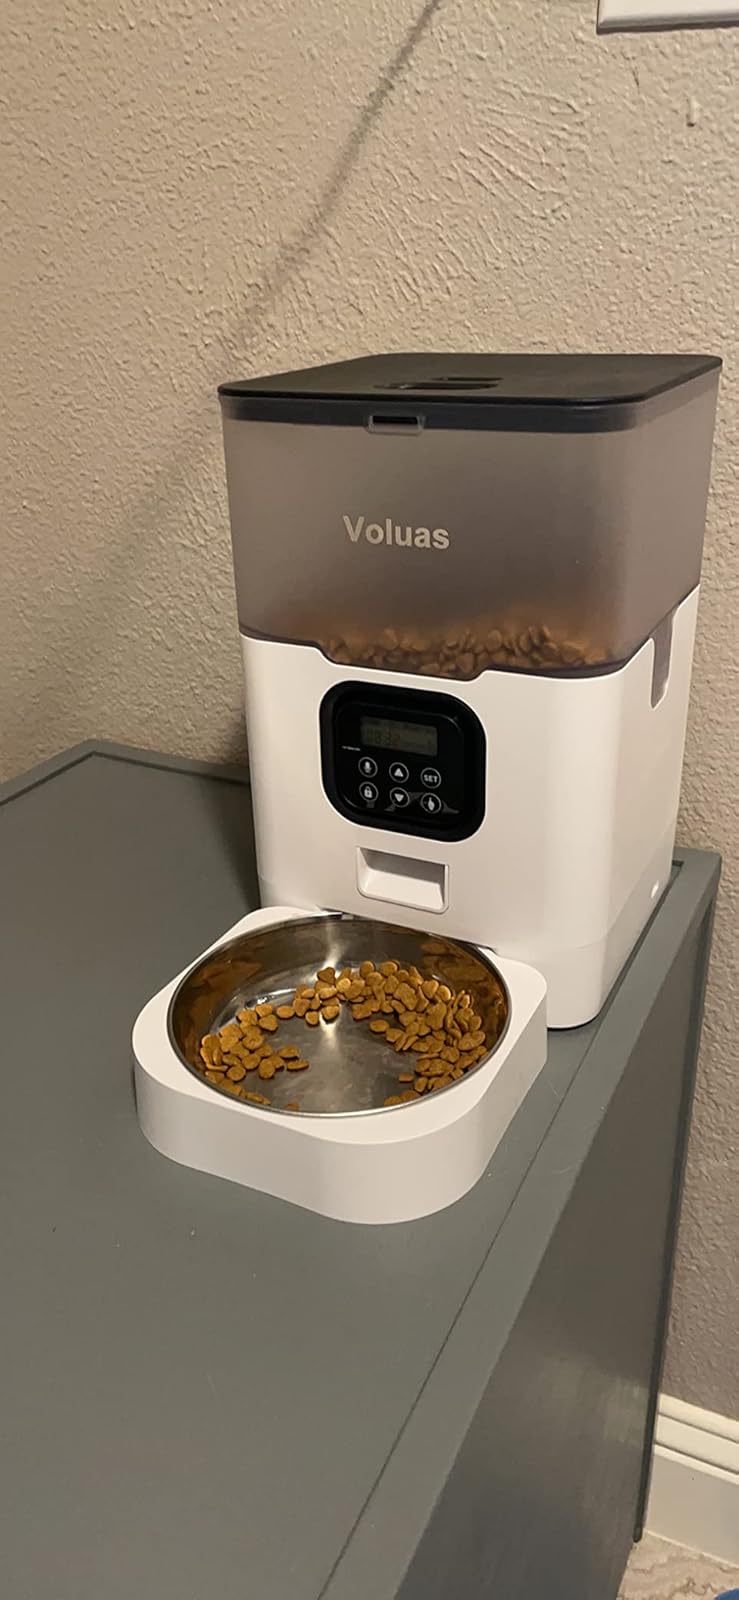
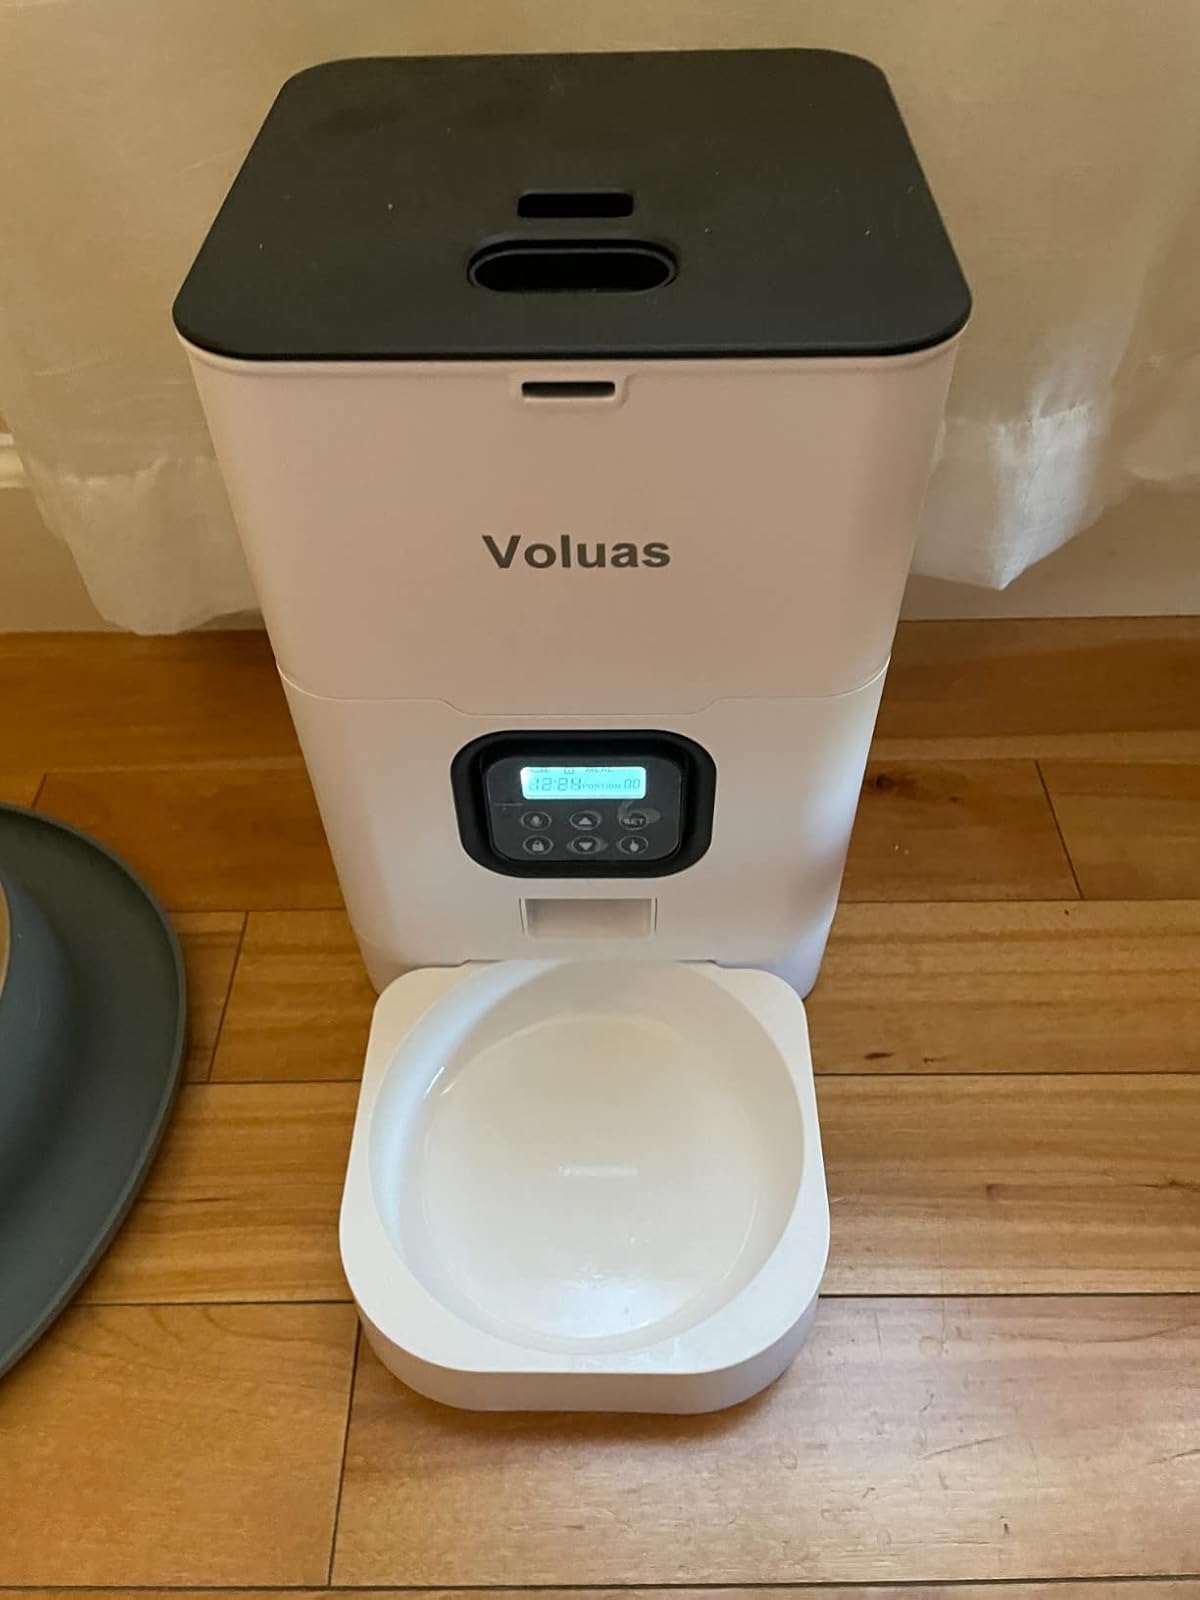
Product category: items_feeder
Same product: no